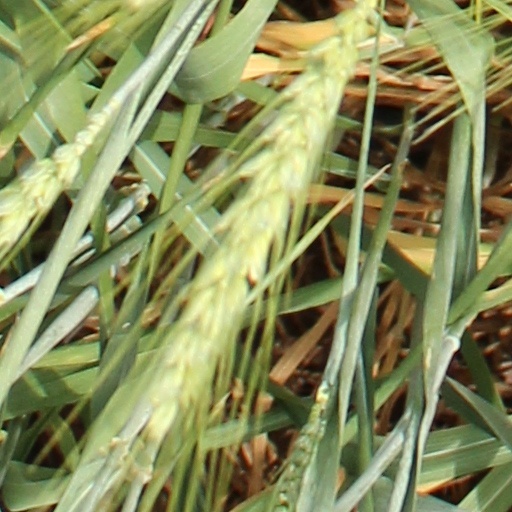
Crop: wheat